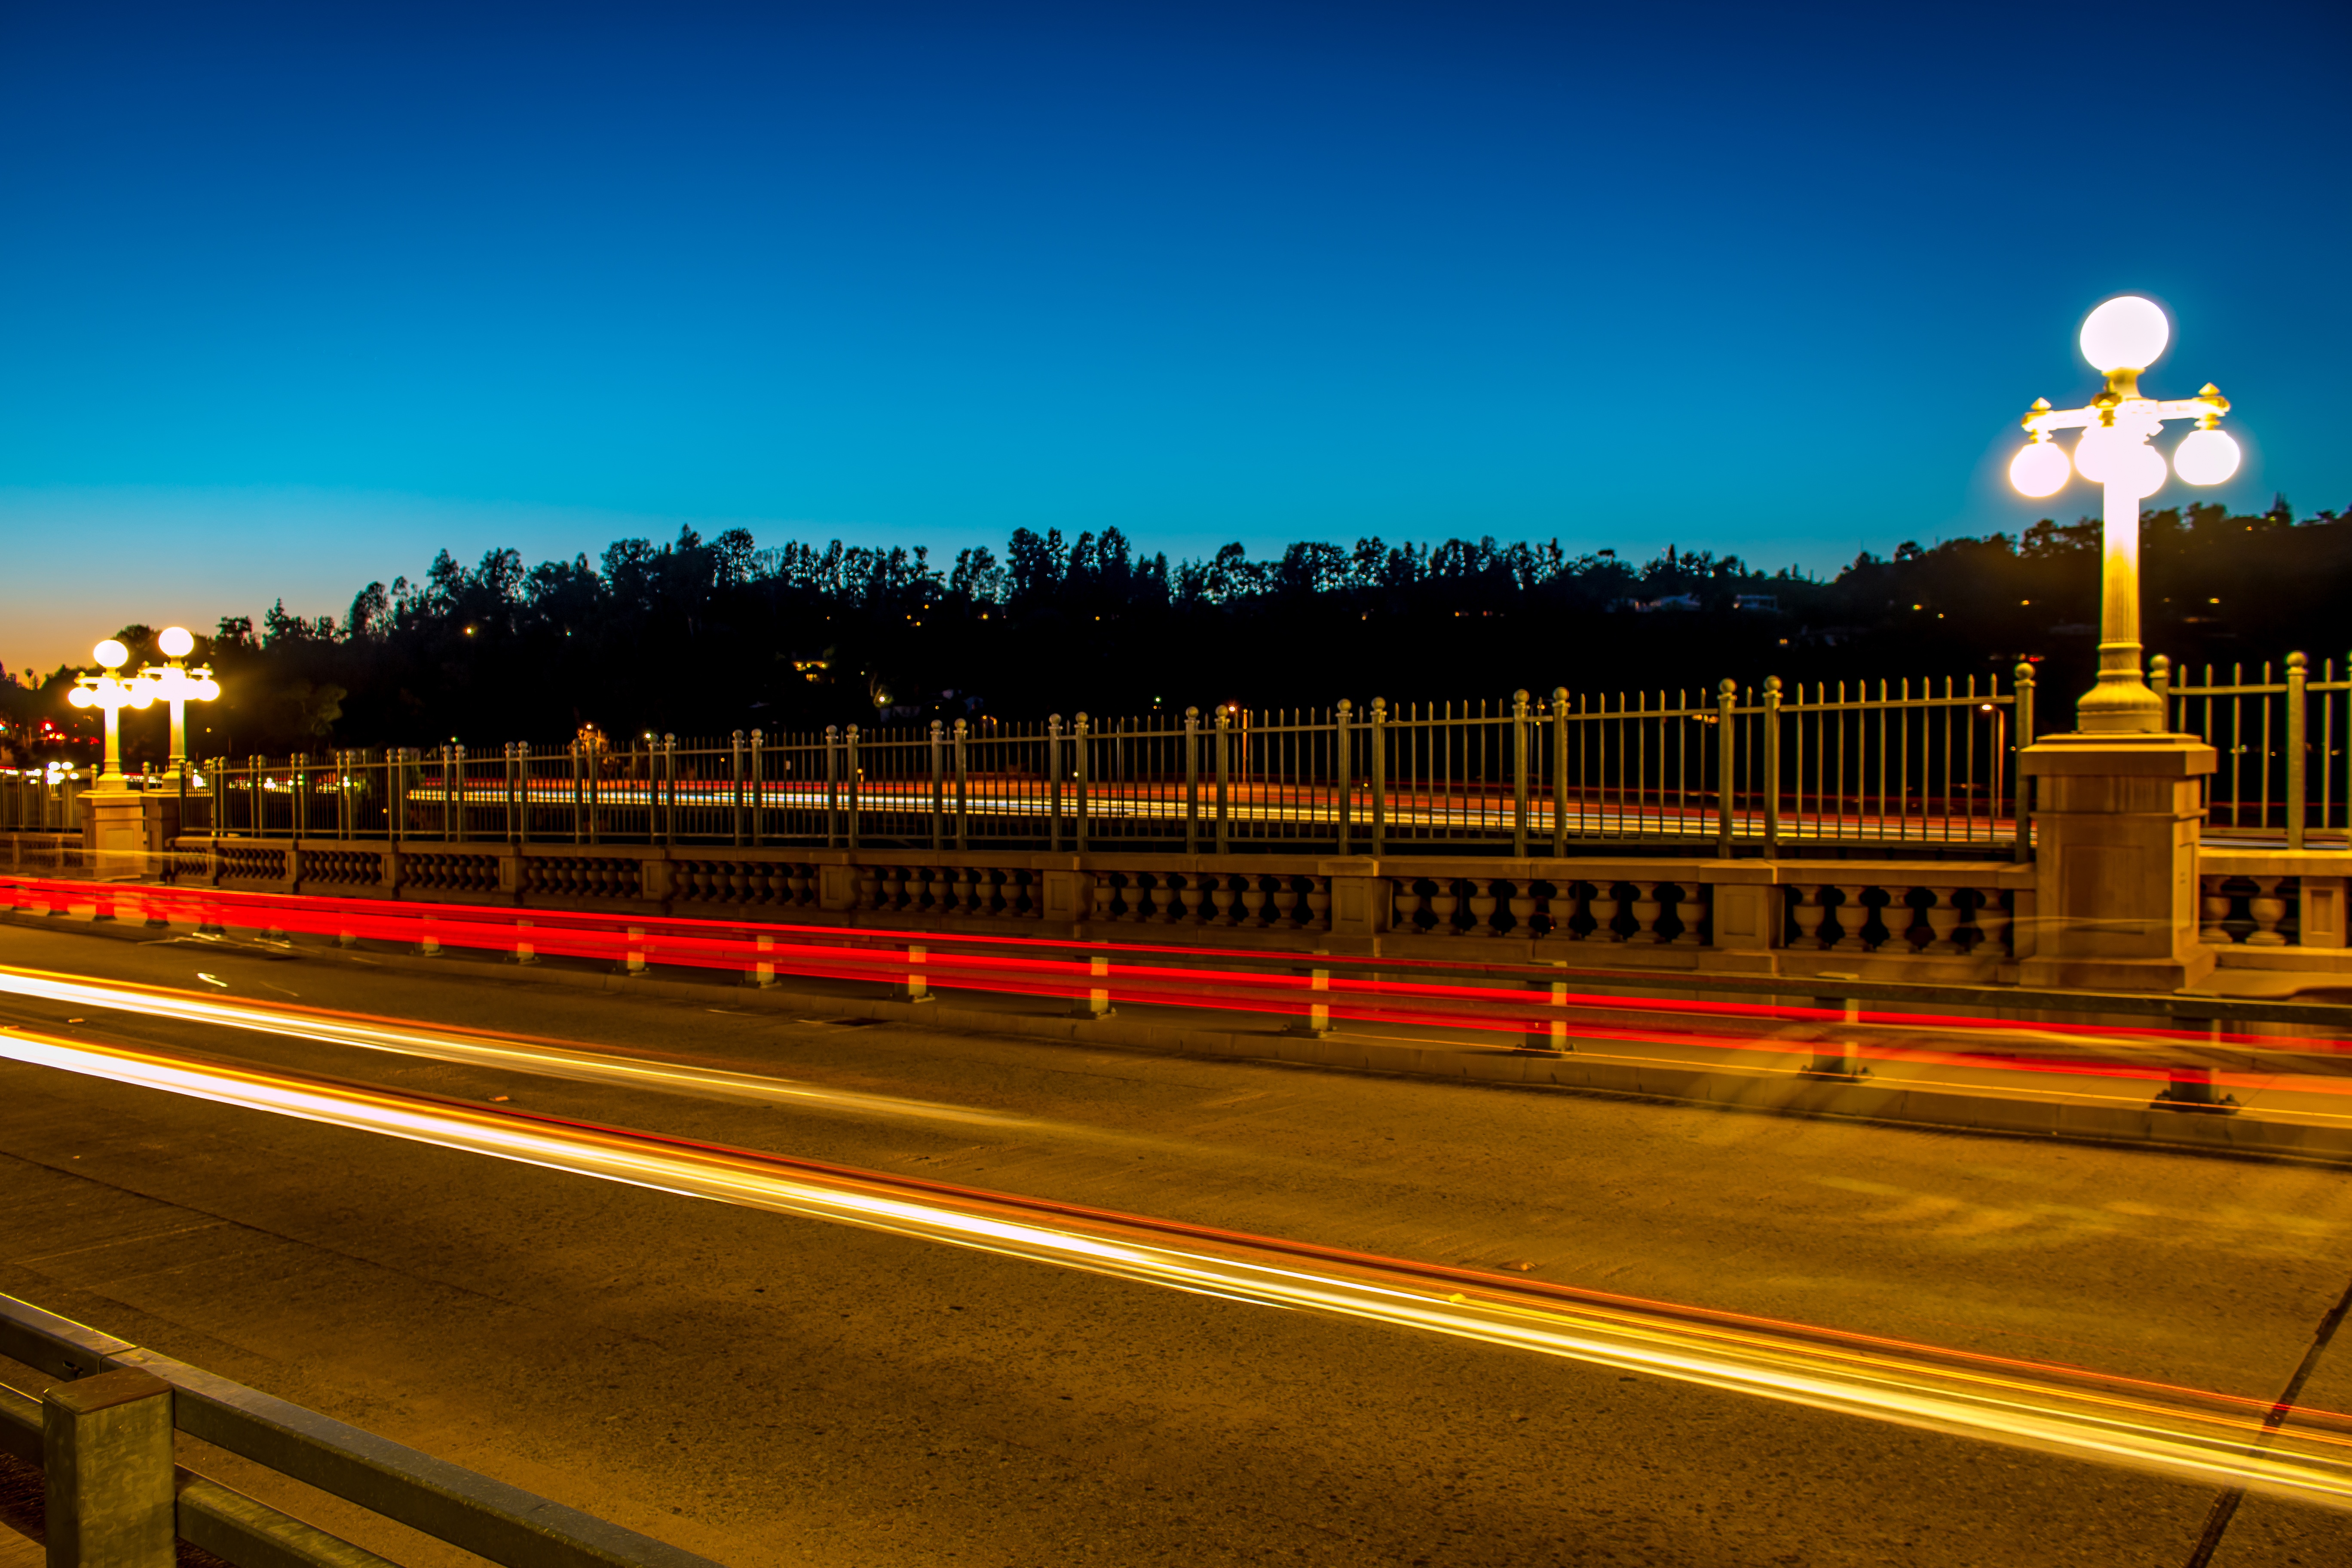
mountain, light, structure, road, bridge, night, city, cityscape, downtown, dusk, evening, reflection, scenic, landmark, lighting, stadium, colors, shape, pasadena, urban area, sport venue, colorado st